Jérôme Boateng

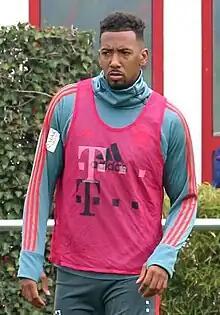
Boateng training with Bayern Munich in 2019

Jérôme Agyenim Boateng (born 3 September 1988) is a German professional footballer who plays as a centre-back for Austrian Bundesliga club LASK.